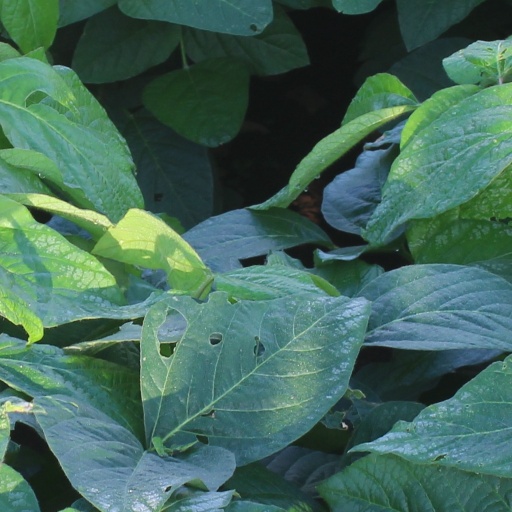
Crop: soybean